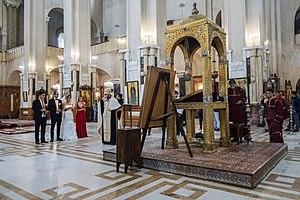
La cathédrale de la Trinité est la cathédrale de l’Église orthodoxe apostolique géorgienne à Tbilissi. Elle a été construite en 2004 et vouée à la sainte Trinité (Sameba). Elle est le siège du Patriarcat de Géorgie. Frysk: De Trije-ienheidskatedraal fan Tbilisi mear bekend ûnder de namme Sameba-katedraal is de wichtichste katedraal fan de Georgysk-Otterdokske Tsjerke. 한국어: 트빌리시 성 삼위일체 대성당 또는 사메바 는 조지아의 수도 트빌리시에 있는 조지아 정교회의 주요 성당 중 하나이다. Հայերեն: Սուրբ Երրորդության մայր տաճար կամ Ծմինդա Սամեբա Վրաց ուղղափառ եկեղեցու գլխավոր մայր տաճարը, որը գտնվում է Թբիլիսիում, Սուրբ Իլյայի բլուրին։ Bahasa Indonesia: Katedral Tritunggal Suci Tbilisi adalah katedral Ortodoks Georgia yang terletak di kota Tbilisi, ibukota Georgia. Ирон: Æртæиууоны кафедралон аргъуан, кæнæ Цминдæ Самебæ у гуырдзиаг православон еклезийы сæйраг кафедралон аргъуан. Italiano: La cattedrale della Santissima Trinità comunemente nota come Sameba è la principale cattedrale ortodossa di Tbilisi, in Georgia. Costruita tra il 1995 ed il 2004, la cattedrale è la terza chiesa ortodossa più alta al mondo. עברית: קתדרלת השילוש הקדוש טביליסי הידועה גם בשם סַמֶבָּה שפירושה השילוש הקדוש, היא הקתדרלה הראשית של הכנסייה הגאורגית האפוסטלית-אורתודוקסית ומקום מושבו של הפטריארך הגאורגי, הממוקמת בטביליסי בירת גאורגיה. ქართული: თბილისის წმინდა სამების საკათედრო ტაძარი, შემოკლებით სამება — მთავარი მართლმადიდებლური ქრისტიანული ტაძარი საქართველოში